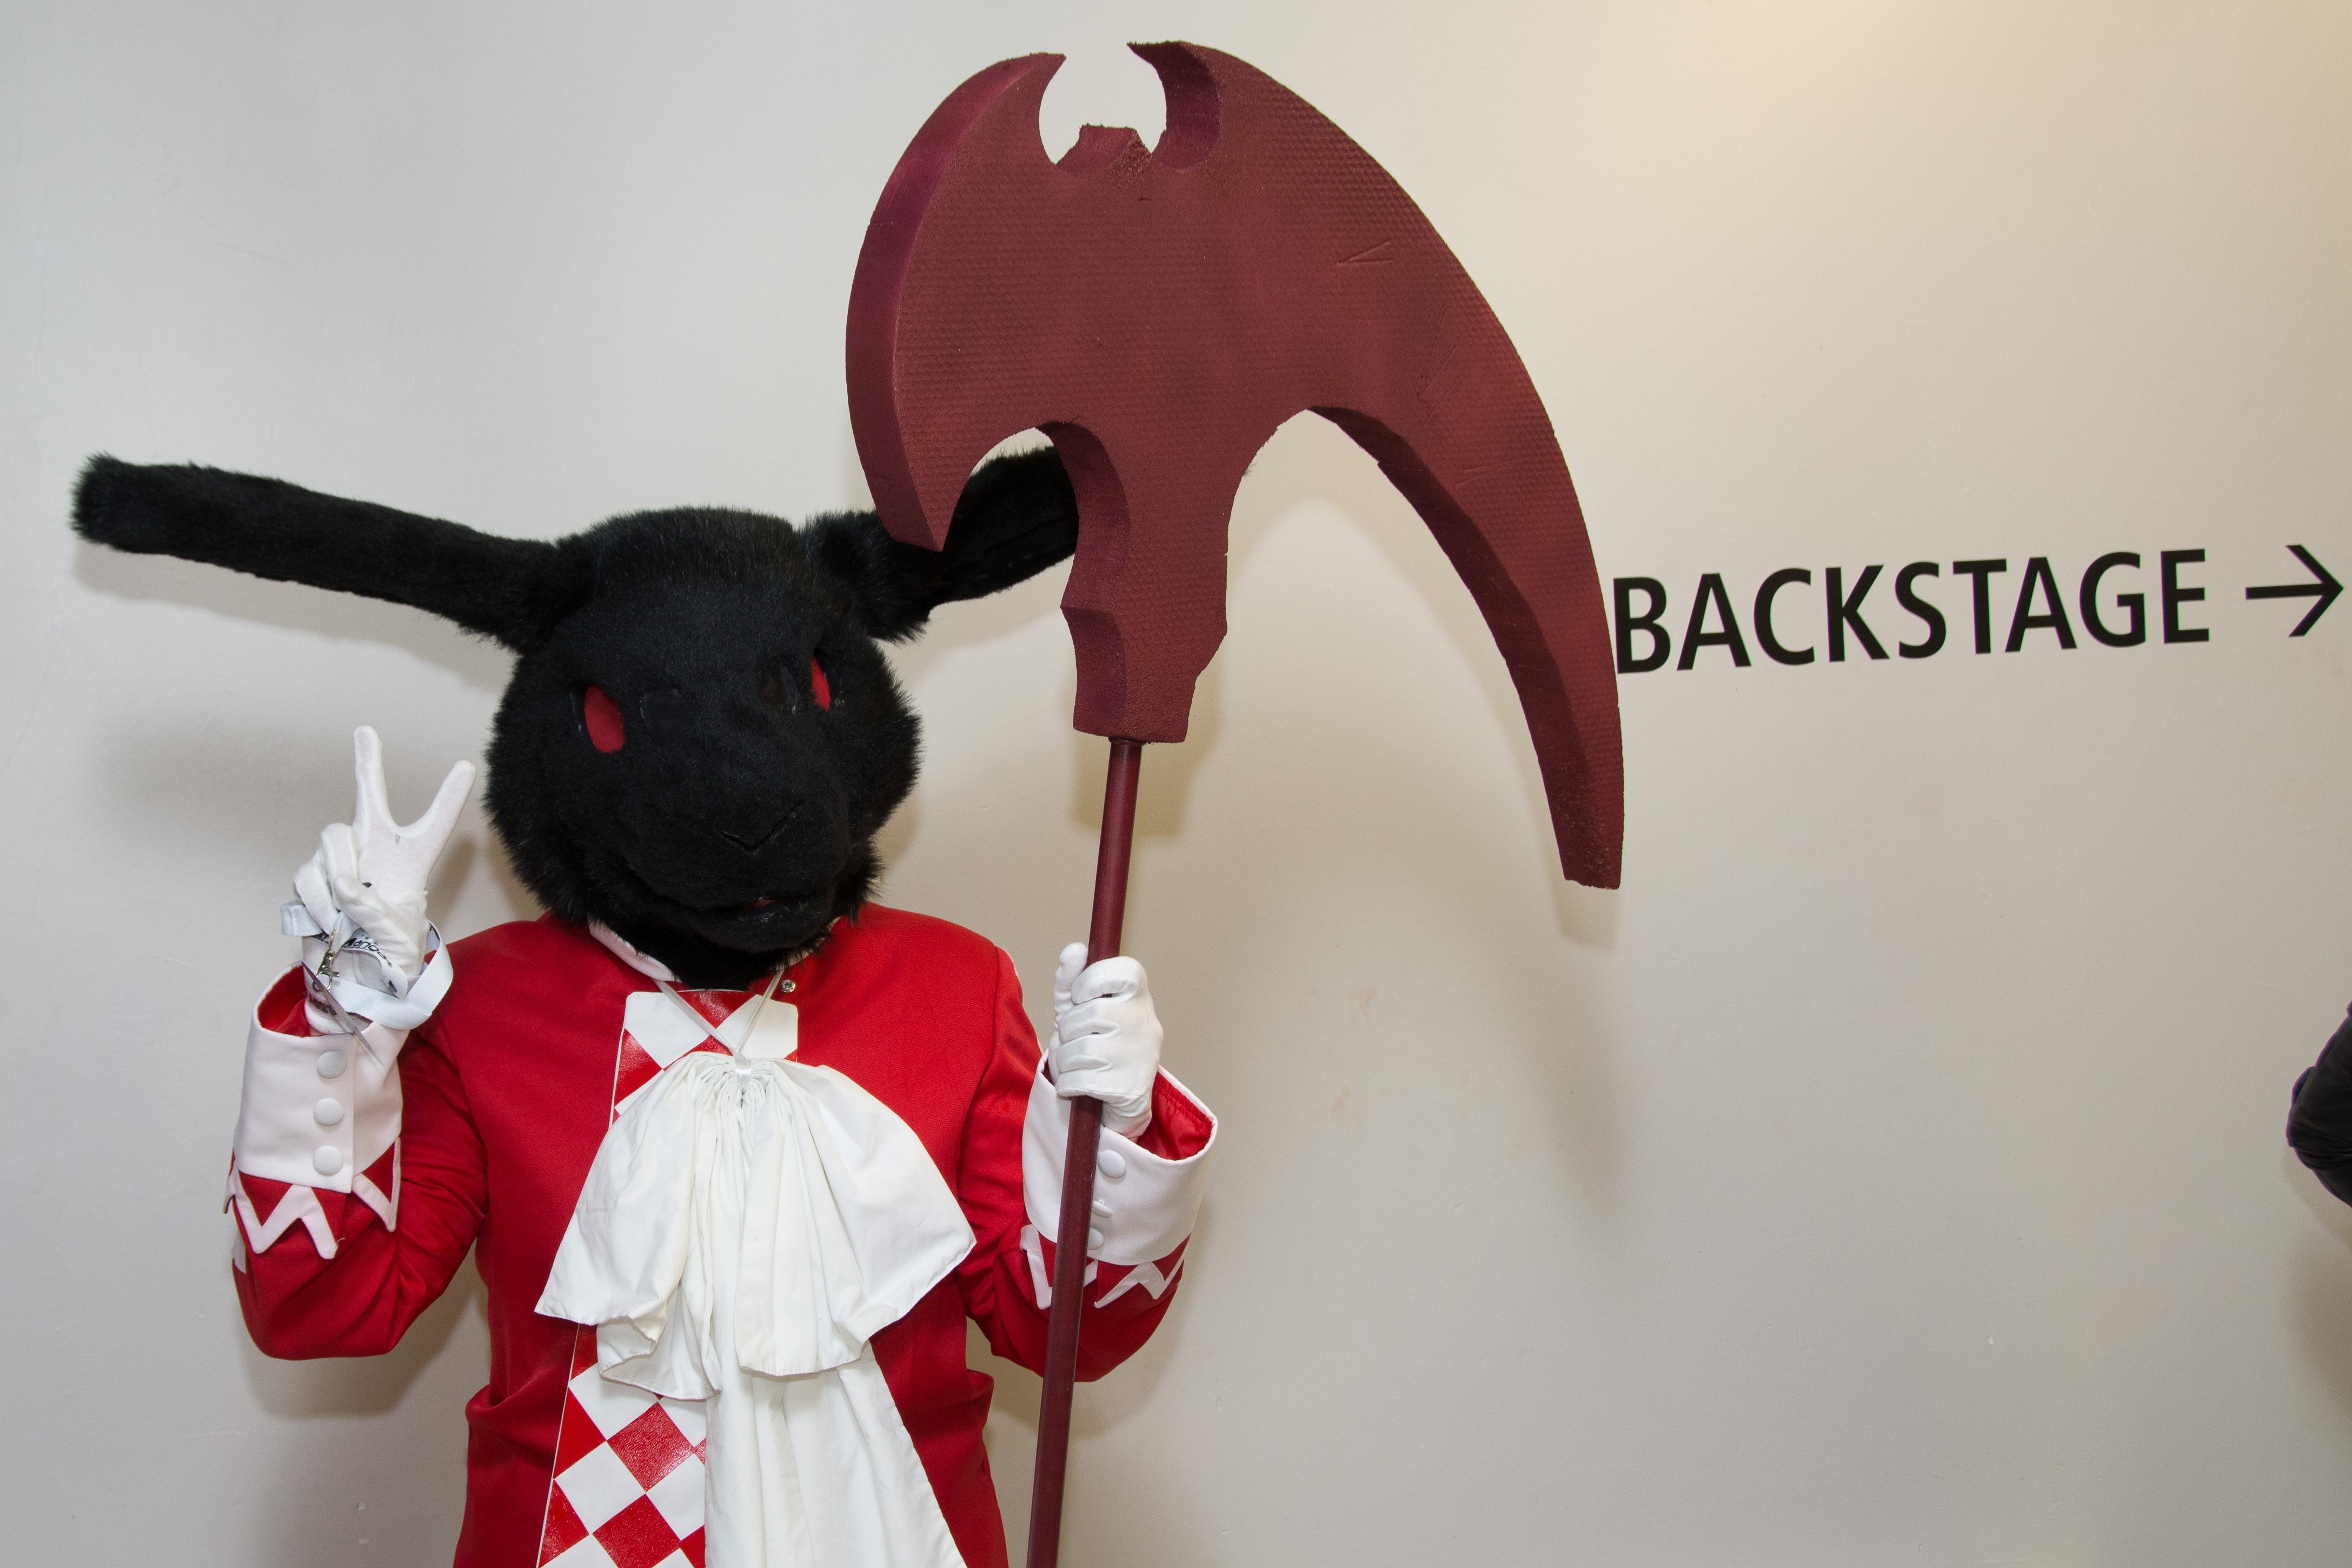
red, clothing, toy, cosplay, event, costume, anime, comic, manga, panel, convention, dress up, stuffed toy